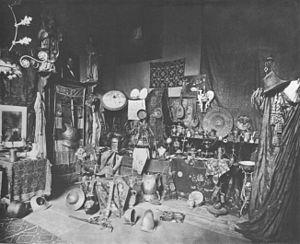
Carl Gustaf Hellqvist, né le 15 décembre 1851 à Kungsör et mort le 19 novembre 1890 à Munich, est un peintre historique suédois.